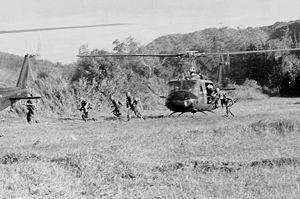
"La bataille de Ia Drang est l'un des premiers affrontements majeurs entre l'armée américaine et l'Armée populaire vietnamienne durant la guerre du Viêt Nam. Elle se déroula en deux parties entre le 14 et le 18 novembre 1965 autour de deux zones d'atterrissage, à l'ouest de Plei Me, précisément ""au pied est du massif Chu Pong"" dans le complex Chu Pong Ia Drang du Vietnam du Sud. La bataille tire son nom de la rivière Drang qui s'écoule tout au long de vallée là où les combats se sont déroulés. Ia signifie « rivière » dans le dialecte montagnard local.